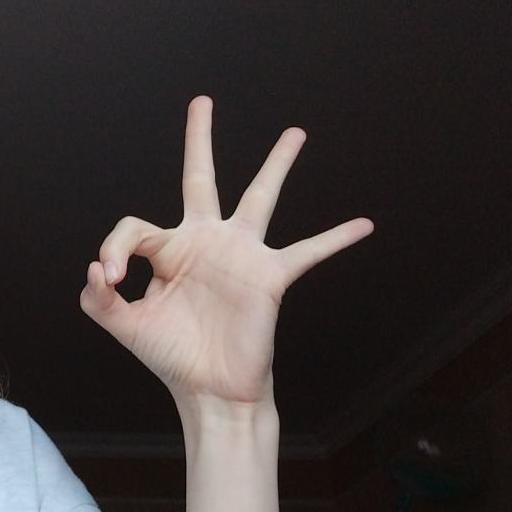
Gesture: ok